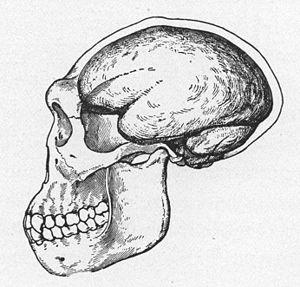
L'Homme de Java est le nom donné à un ensemble de fossiles appartenant à l'espèce Homo erectus, découverts à Trinil, au bord du fleuve Solo, dans la province de Java oriental. Les premiers vestiges fossiles ont été découverts en 1891 et 1892 par le médecin et anatomiste néerlandais Eugène Dubois. Ils lui ont permis de définir en 1894 l'espèce Pithecanthropus erectus, renommée dans les années 1960 Homo erectus. D'autres fossiles ont été mis au jour par la suite à Trinil, en 1898 et 1900, puis en 1978. L'attribution de certains d'entre eux à l'espèce Homo erectus est discutée. Selon la dernière étude de datation publiée en 2014, la couche géologique des fossiles de 1891 serait datée d'environ 500 000 ans.